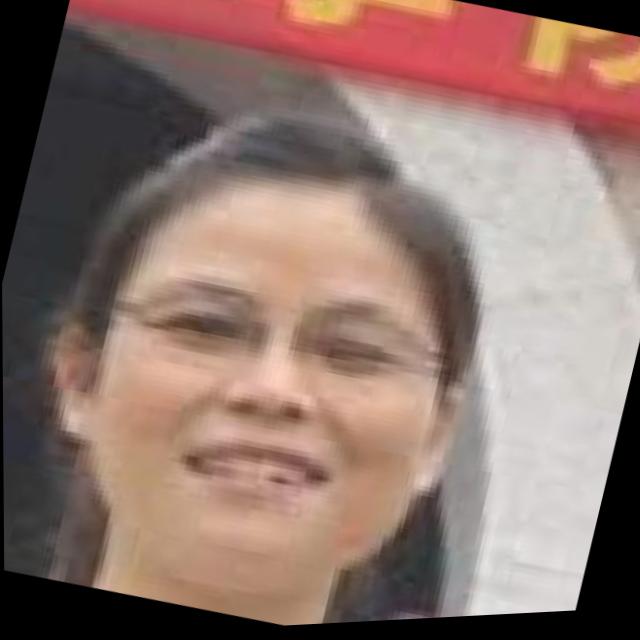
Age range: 21-44